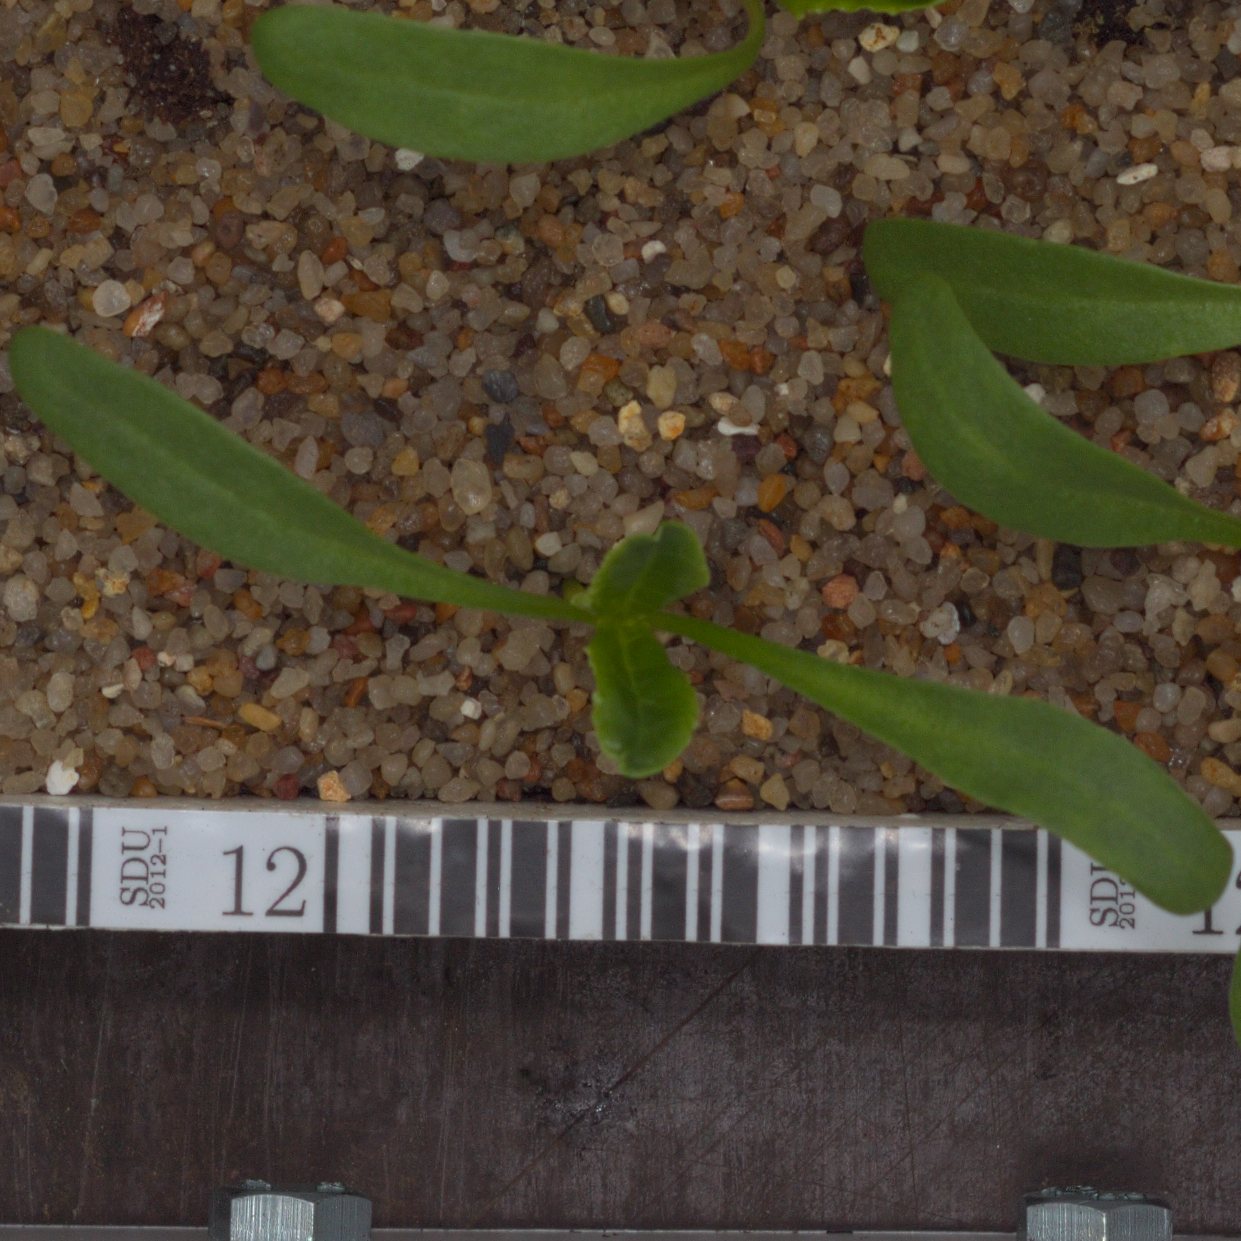
Label: sugar_beet